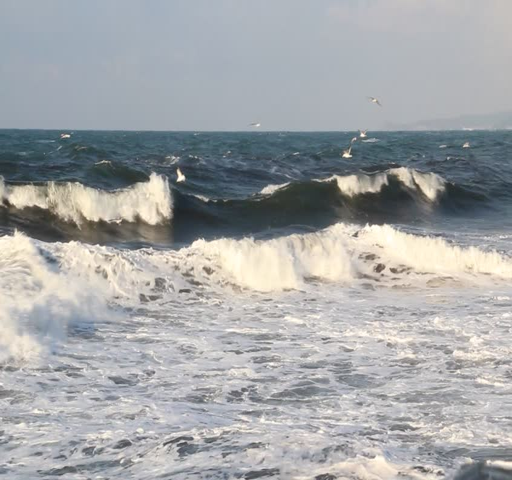
seabirds flying over the sea